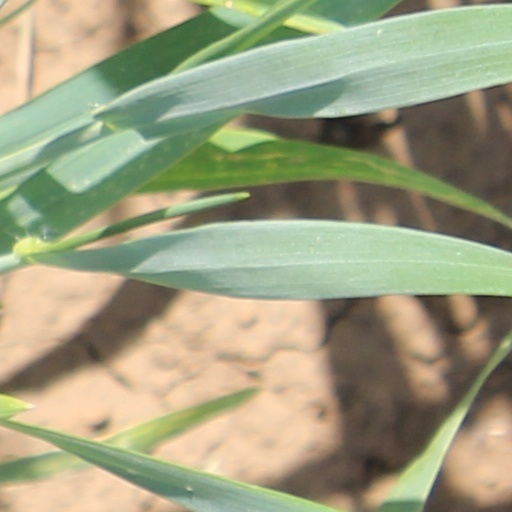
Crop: wheat